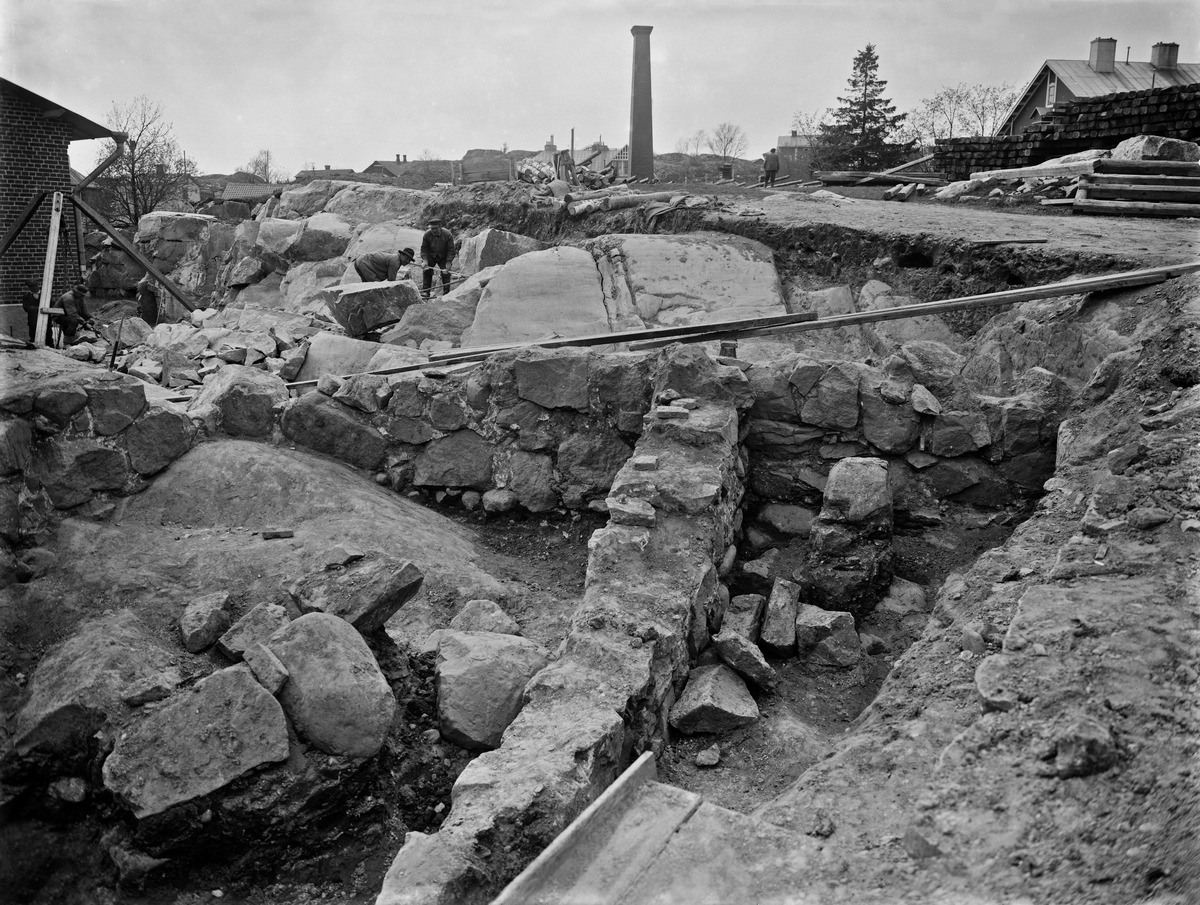
Viikki, Viikinmäki
sisällön kuvaus: Viikki, Viikinmäki. Kuninkaankartanonsaari. Kuninkaankartanon perustuksia. mustavalkoinen
Kuvaaja: Brander, Signe, valokuvaaja
Ajankohta: kuvausaika 1913
Paikka: Suomi, Uusimaa, Helsinki, Viikinmäki Helsinki
Aiheet: arkeologia, kaivaukset